Pressurized heavy-water reactor

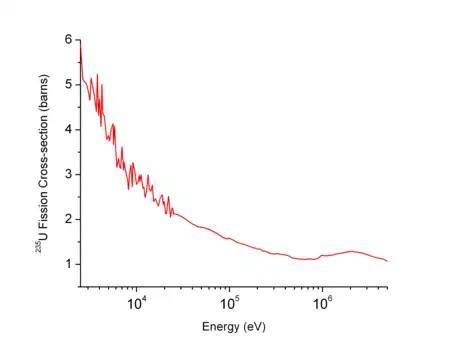
fission cross section - while a nonlinear relationship is apparent, it is clear that in most cases lower neutron temperature will increase the likelihood of fission, thus explaining the need for a neutron moderator and the desirability of keeping its temperature as low as feasible.

The use of heavy water as the moderator is the key to the PHWR (pressurized heavy water reactor) system, enabling the use of natural uranium as the fuel (in the form of ceramic UO), which means that it can be operated without expensive uranium enrichment facilities. The mechanical arrangement of the PHWR, which places most of the moderator at lower temperatures, is particularly efficient because the resulting thermal neutrons have lower energies (neutron temperature after successive passes through a moderator roughly equals the temperature of the moderator) than in traditional designs, where the moderator normally is much hotter. The neutron cross section for fission is higher in the lower the neutron temperature is, and thus lower temperatures in the moderator make successful interaction between neutrons and fissile material more likely. These features mean that a PHWR can use natural uranium and other fuels, and does so more efficiently than light water reactors (LWRs). CANDU type PHWRs are claimed to be able to handle fuels including reprocessed uranium or even spent nuclear fuel from "conventional" light water reactors as well as MOX fuel and there is ongoing research into the ability of CANDU type reactors to operate exclusively on such fuels in a commercial setting. (More on that in the article on the CANDU reactor itself)